Sarvestan

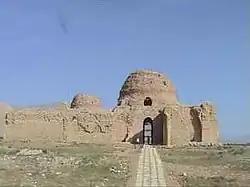
Sarvestan Palace

Sarvestan's history goes back some 2600 years when the Achaemenids established the Persian Empire. The Sassanid monument of Sasanids' Palace (Kakhe Sasan) is located in south east of the city 90 km from Shiraz, experts believe the monument was constructed during the Sasanid dynastic era (224-651 A.D), and it was either a governing palace or a Zoroastrian temple, probably a fire temple. The monument was registered in Iran's National Heritage list in 1956, but the site in danger as the result of unprofessional restorations. Sarvestan is the birthplace of Sheikh Yusef Sarvestani, who was a moralist.